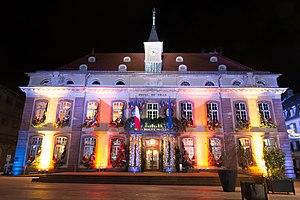
L’hôtel de Ville de Belfort illuminé
Belfort est une commune française située dans le nord-est de la région Bourgogne-Franche-Comté. Chef-lieu du Territoire de Belfort, la commune comptait 49 519 habitants en 2015. Elle est la principale commune et le cœur urbain d'une agglomération de 105 390 habitants.